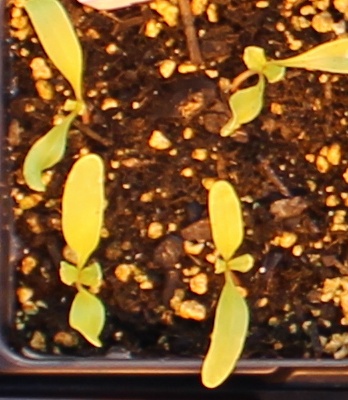
Label: Sugar beet